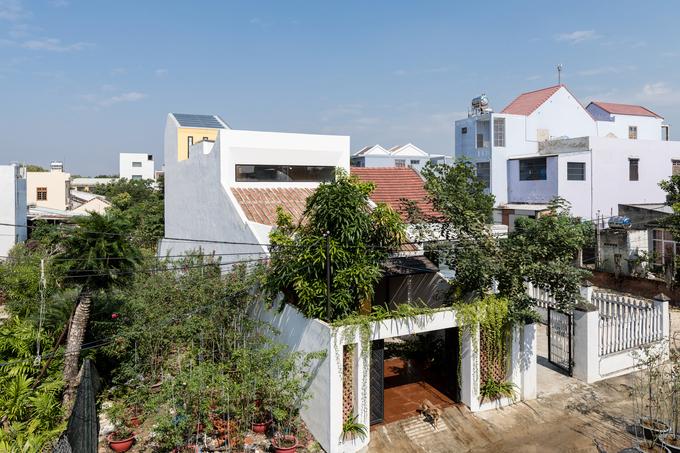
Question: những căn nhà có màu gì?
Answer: những căn nhà có màu trắng